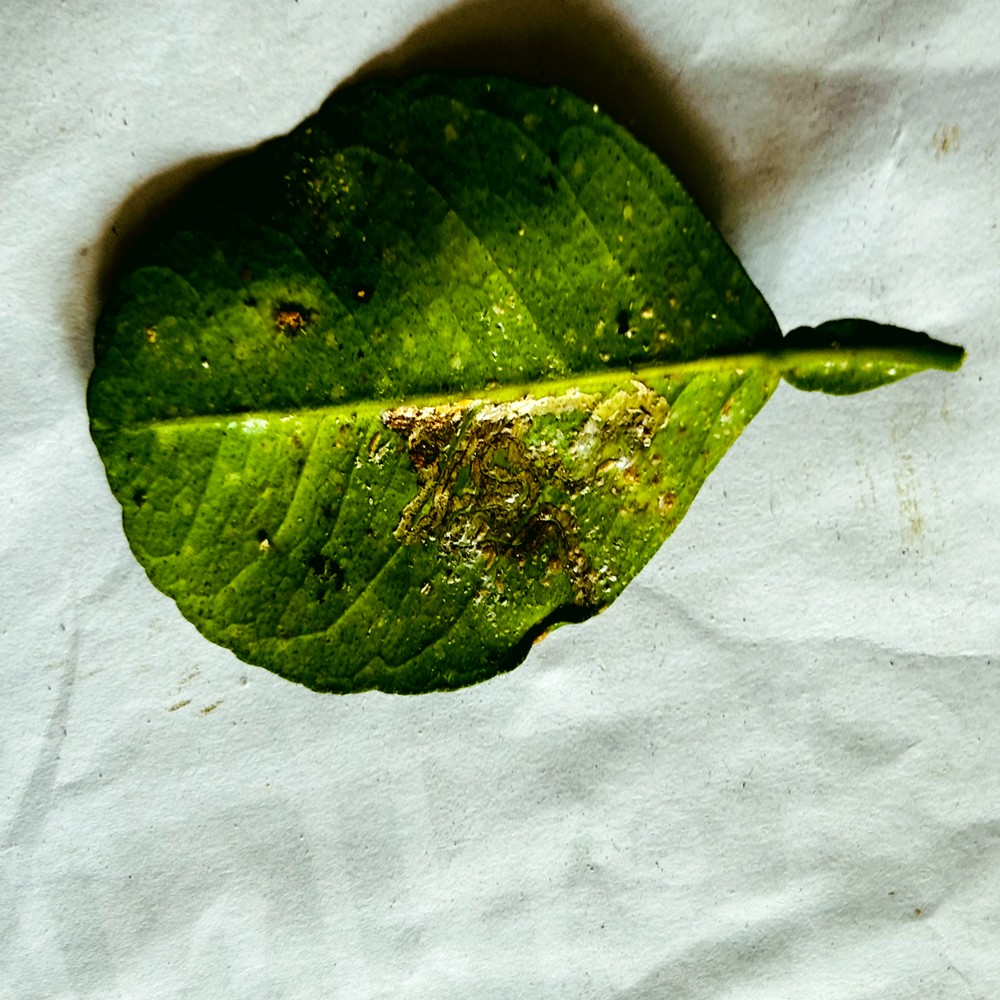
Label: Bacterial Blight